Fort Sainte Anne (Nova Scotia)

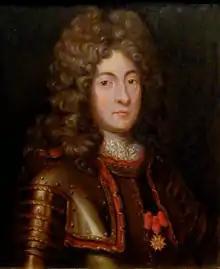
Philippe de Pastour de Costebelle - died at Fort Dauphin, 1717

After Queen Anne's War, French officer Jean-Baptiste Hertel de Rouville and others established Fort Dauphin in 1713 as the capital of Ile Royale, prior to the establishment of Louisbourg.